River Tamar

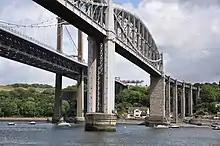
The Royal Albert Bridge and the Tamar Bridge at Saltash.

Tavistock was one of the three stannary towns of Devon, and large quantities of refined tin ore were exported through Morwellham from the 12th century until 1838, when the requirement to pay duty on the metal at one of the specified towns was relaxed. The opening in 1817 of the Tavistock Canal, between Tavistock and Morwellham, facilitated traffic. Later, the East Cornwall Mineral Railway provided an outlet through the quays of Calstock from the Cornish side of the valley. Other significant cargoes exported were quarried granite, and later, copper, lead and manganese ores, with their important by-product of arsenic. Arsenic was extracted from mispickel, once regarded as a waste product but later offering an important source of revenue as copper and tin extraction declined in profitability. The refined product was exported worldwide, in particular to the southern United States, where it was used as an insecticide in the cotton fields.